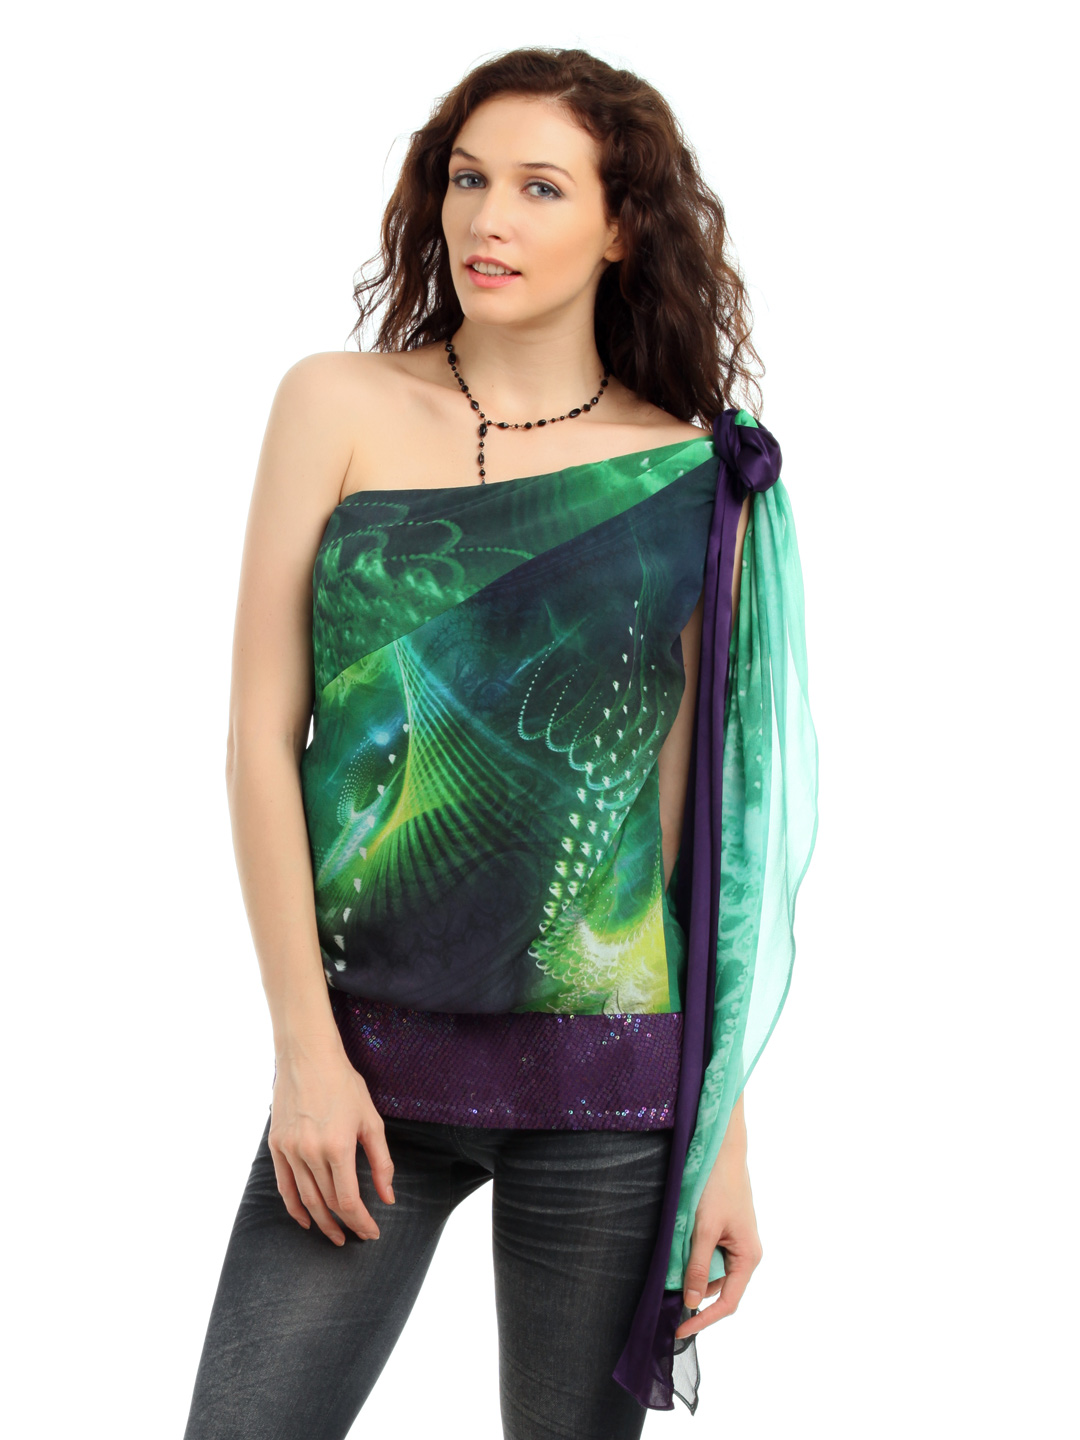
Satya Paul Women Green & Purple Top
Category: Apparel / Topwear / Tops
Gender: Women
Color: Green
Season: Summer 2013
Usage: Casual